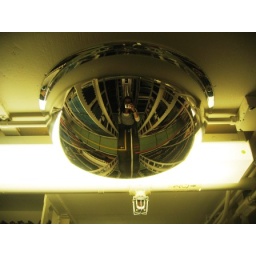
reflection in mirror - grad library north stacks